Magnus Erlendsson, Earl of Orkney

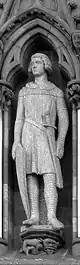
St. Magnus statue in Nidaros Cathedral (Trondheim, Norway)

Saint Magnus Erlendsson, Earl of Orkney, sometimes known as Magnus the Martyr, was Earl of Orkney from 1106 to about 1117.